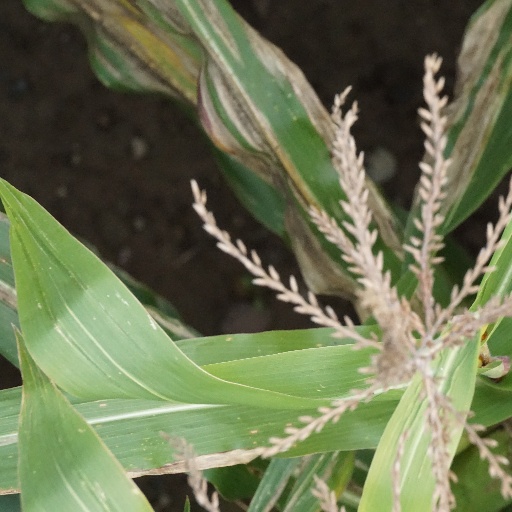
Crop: maize; corn